Battle of Remagen

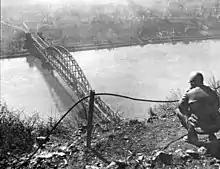
Dan Feltner of Company C., 656th Tank Destroyer Battalion, views the Ludendorff Bridge from the top of Erpeler Ley.

Timmermann deployed half of his men to the south side to provide covering fire and suppress intense German machine gun fire originating in the stone tower. He ordered the remainder of his men to remove the demolition charges from the western half of the bridge. Sgt. Mike Chinchar led an infantry platoon down the catwalk on the left side of the bridge, dodging from one bridge pillar to the next.